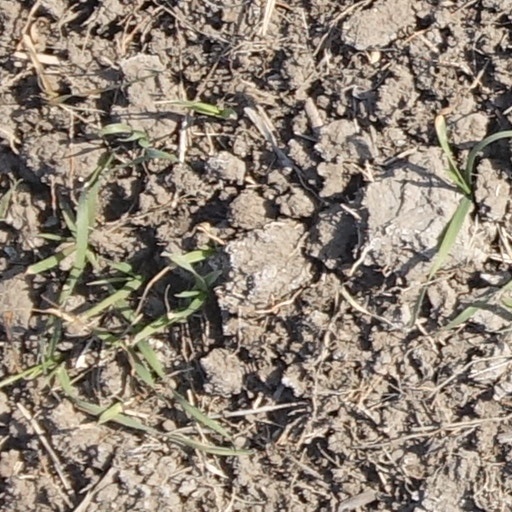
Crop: wheat